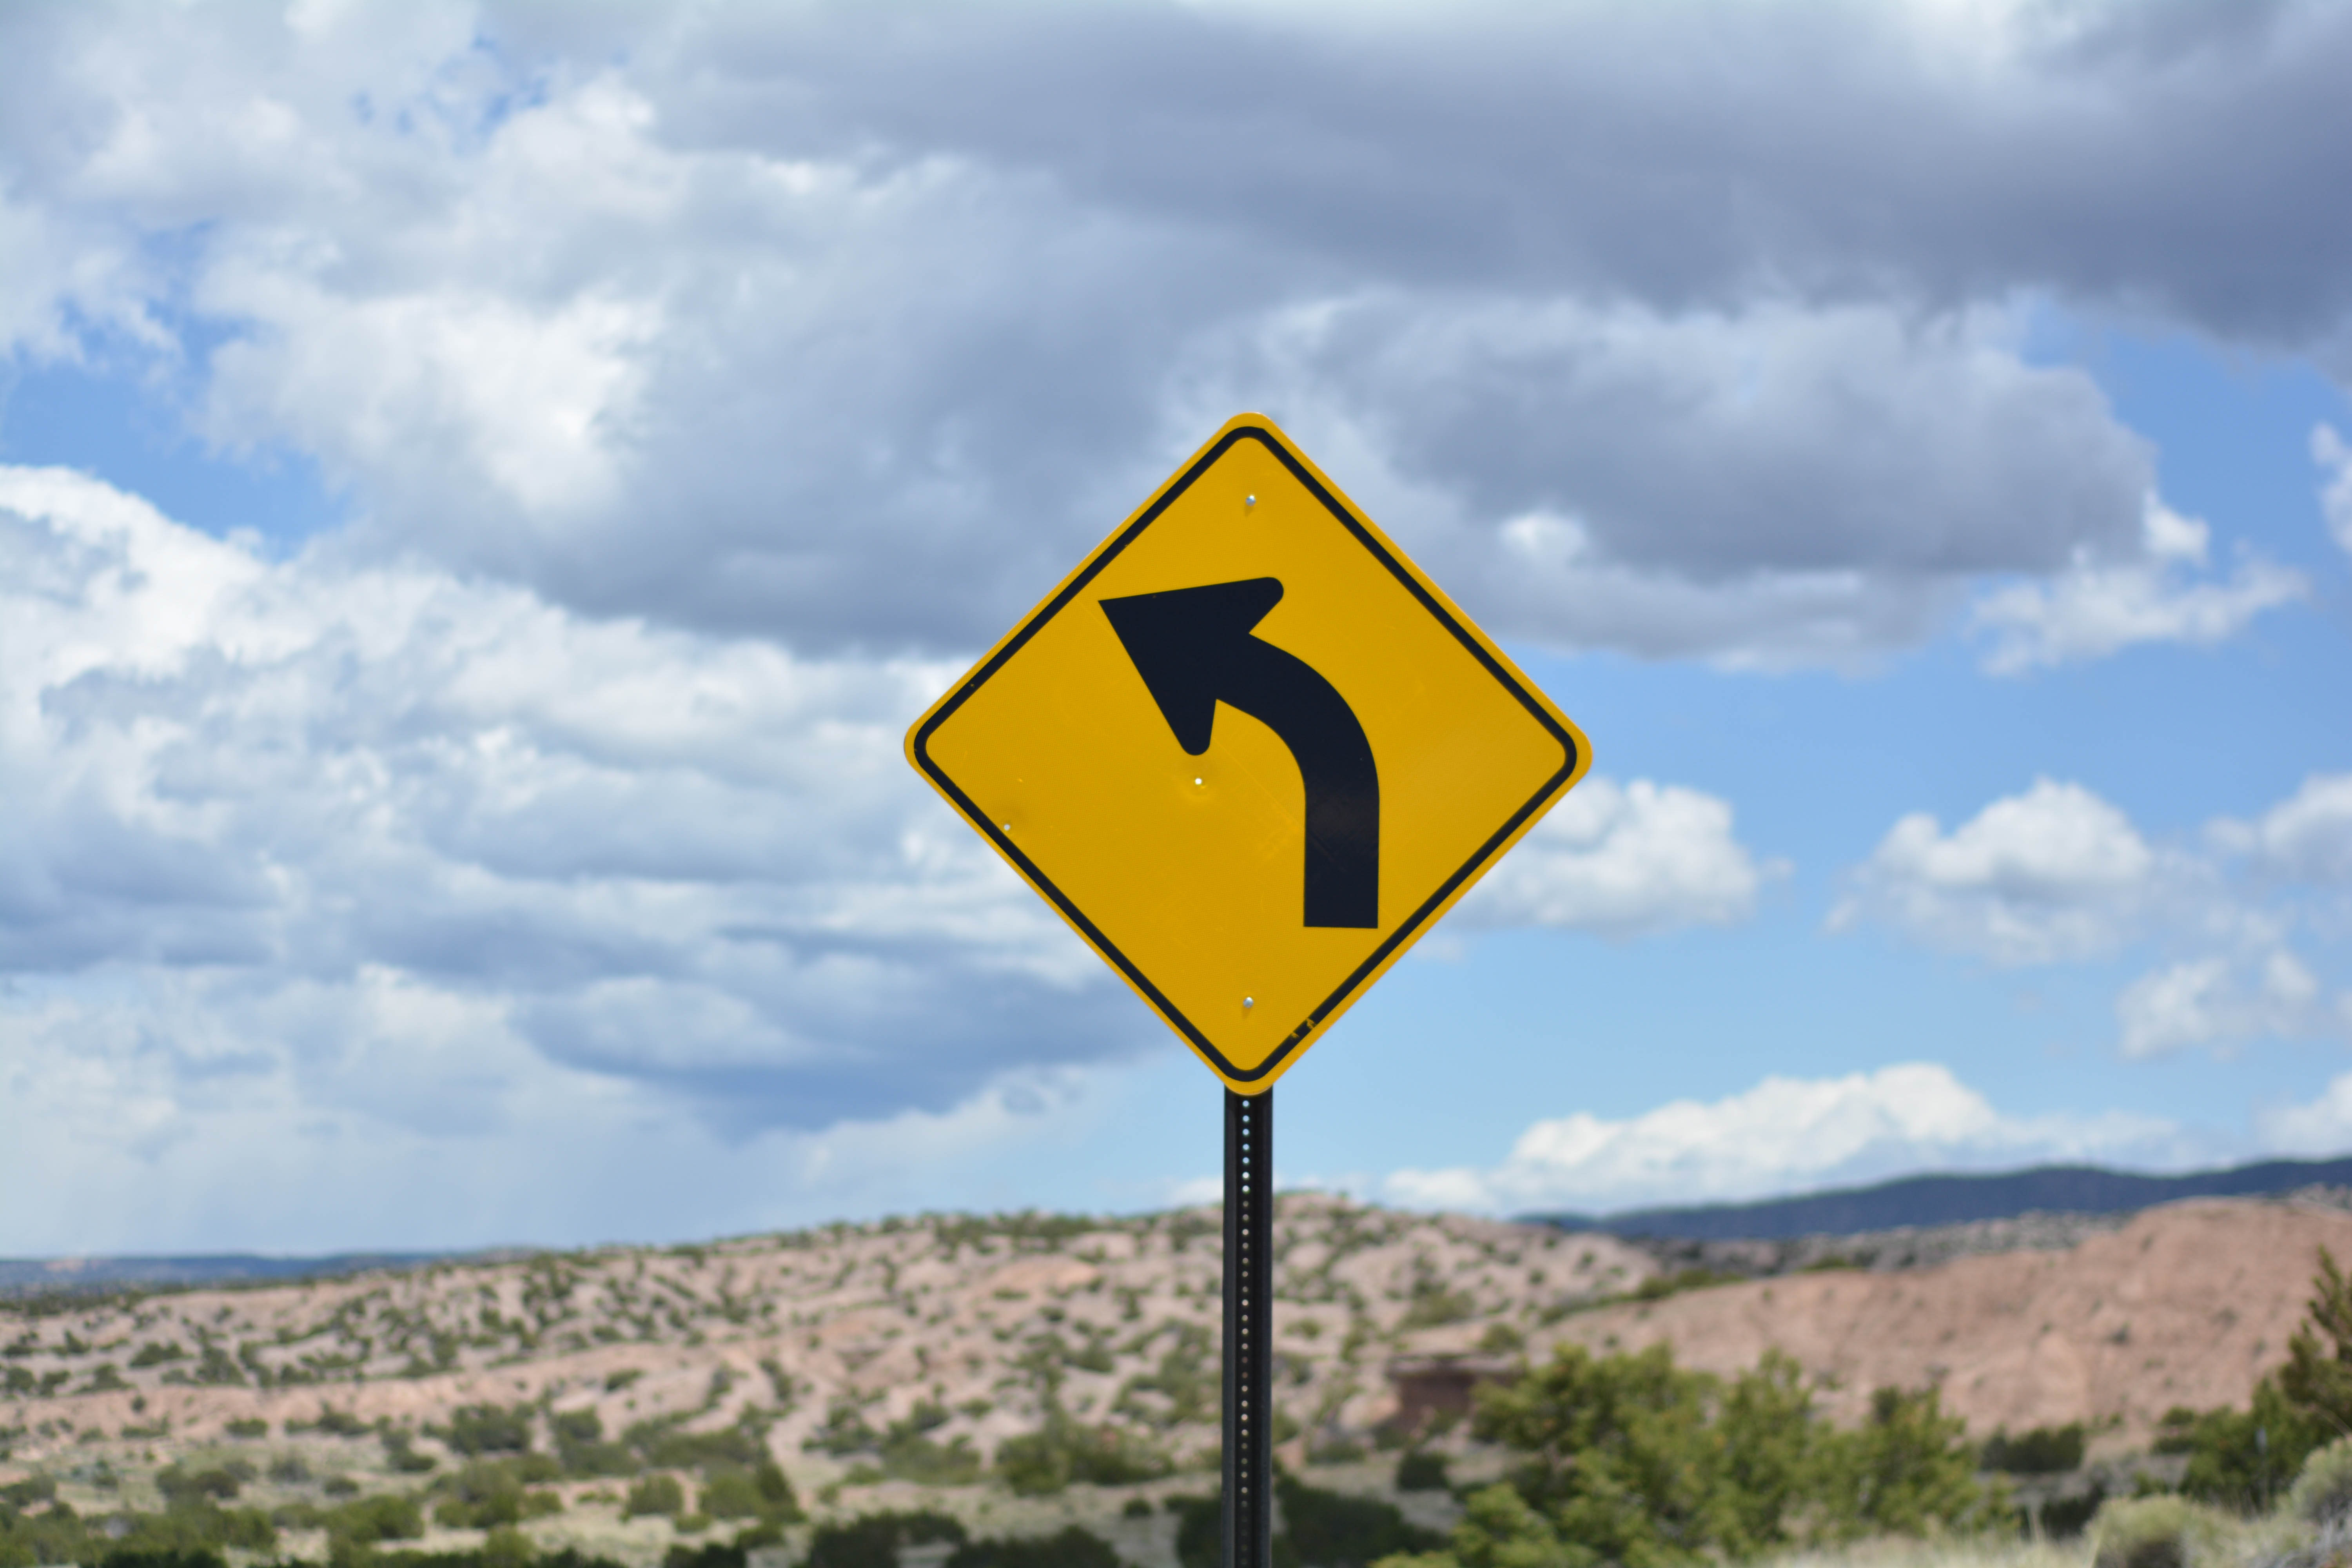
sky, sign, signage, santafe, truchas, northernnewmexico, pueblosantafe, traffic sign